Tampania House

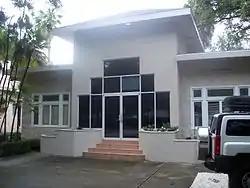

The Tampania House (also known as the Friederich House or Kirkeby House) is a historic home in Tampa, Florida. It is located at 4611 North A Street. On September 12, 1985, it was added to the U.S. National Register of Historic Places.